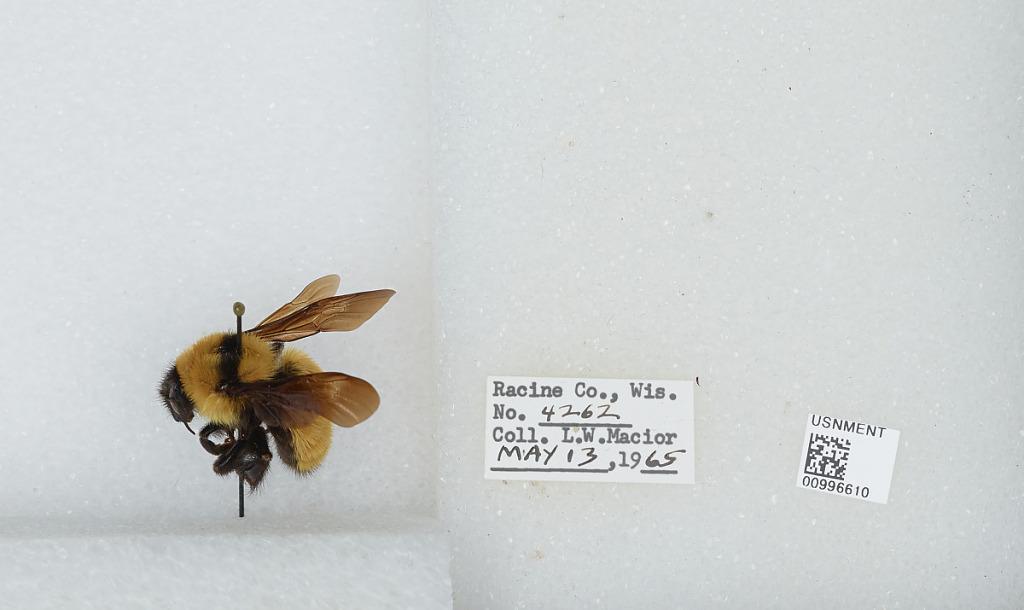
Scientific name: Bombus (Fervidobombus) fervidus fervidus (Fabricius)
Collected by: L. Macior
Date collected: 1965-5-13
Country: United States
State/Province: Wisconsin
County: Racine
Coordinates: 42.78, -87.76